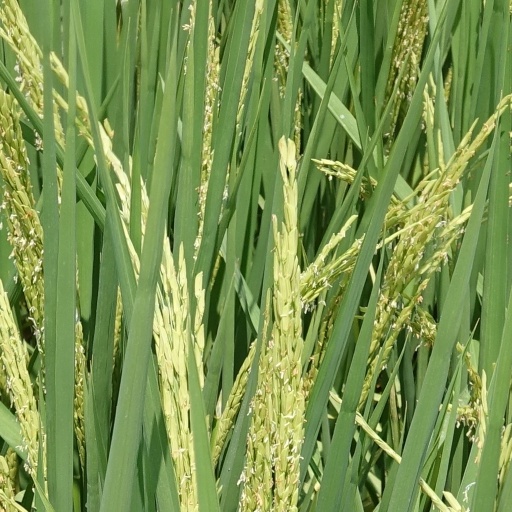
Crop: rice